Tulabhara

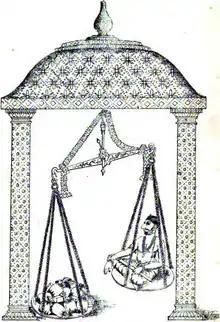
18th century king Marthanda Varma participating in a tulabhara ceremony

The "Matsya Purana" provides several requirements for a tula-purusha ceremony, including directions for constructing the mandapa (pavilion) required for the ceremony. It states that the weighing scale ("tula") should have two posts and a crossbeam, made from the same wood, and should be ornamented with gold.